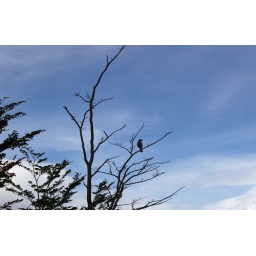
Wish the chilean bird book wasnt on my bookshelf in England!